Orbitz

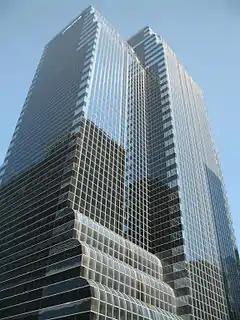
Citigroup Center, which houses the company headquarters

Orbitz.com is an international travel fare aggregator website and travel metasearch engine. The website is owned by Orbitz Worldwide, Inc., a subsidiary of Expedia Group. It is headquartered in the Citigroup Center, Chicago, Illinois.